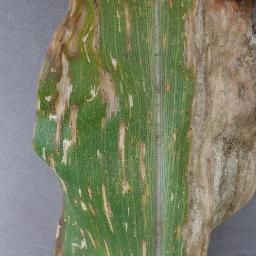
Label: Corn_(Maize)___Gray_Leaf_Spot_(Cercospora)